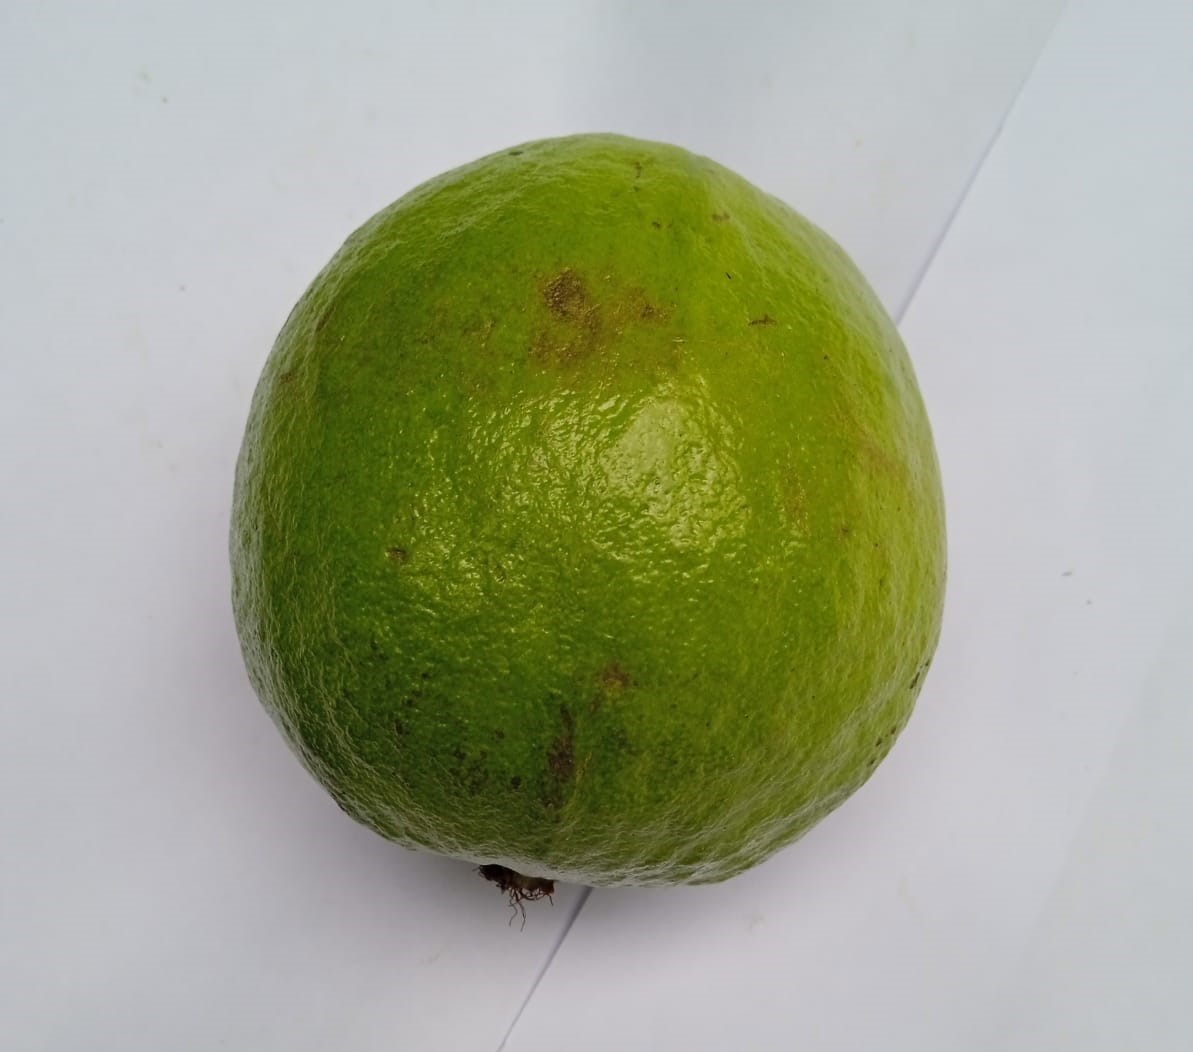
Fruit: guava
Condition: fresh